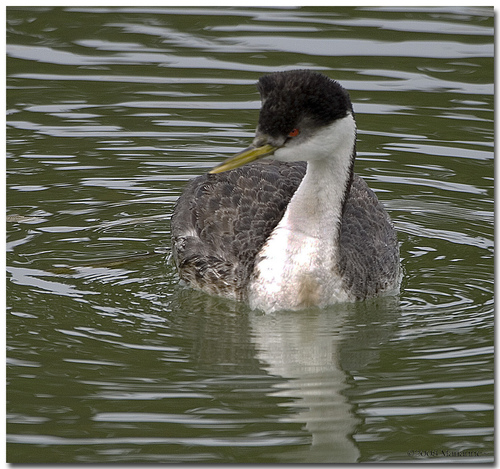
a large bird with red eyeing, a long and flat yellow bill with a white chest
this is a grey bird with a long white neck and an orange beak.
a large bird with white and gray body, and black crown.
bird is large with a large bill, grey and white with red eyes.
the bird has a white throat and breast with grey coverts and black crown.
this bird has gray wingbars and a white throat with a black crown.
this is a beautiful bird with a long white neck, contrasting black crown and grey body, with reddish brown eyes and a large, straight yellow grey bill.
this bird is white and black in color, with a long yellow beak.
this bird has red eyes, a long, thin yellow bill, and a horned-shaped lump on the crown.
a large bird with a long, white neck.
Species: Western Grebe